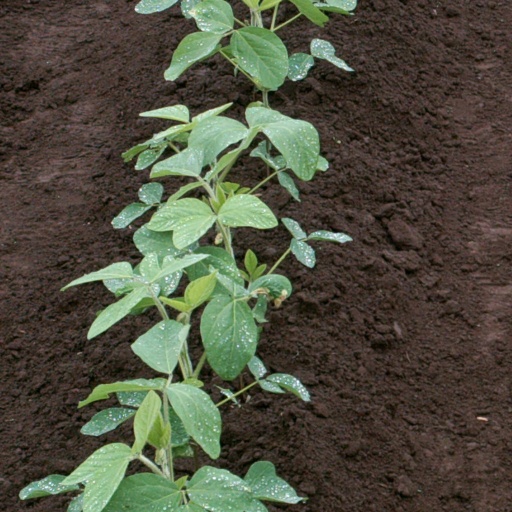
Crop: soybean